Wynne Unit

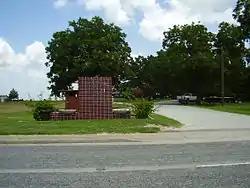

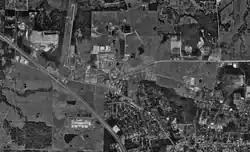
Aerial photograph of the Wynne, Holliday, and Byrd units, and the Huntsville Municipal Airport - U.S. Geological Survey - January 23, 1995

The John M. Wynne Unit (WY) is a men's prison of the Texas Department of Criminal Justice, located in northern Huntsville, Texas, at the intersection of Farm to Market Road 2821 West and Texas State Highway 75 North. The Windham School District has its headquarters in the unit. Wynne, the second oldest prison in Texas, was named after John Magruder Wynne, who served as a prison employee and later as a board member of the prison system from 1878 to 1881. The unit, on a plot of land, is co-located with the Holliday Unit.